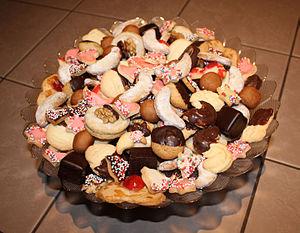
Le terme Plätzchen désigne généralement des biscuits sucrés allemands qui appartiennent à la catégorie des pâtisseries, comme les gâteaux secs, confiseries et autres semblables.